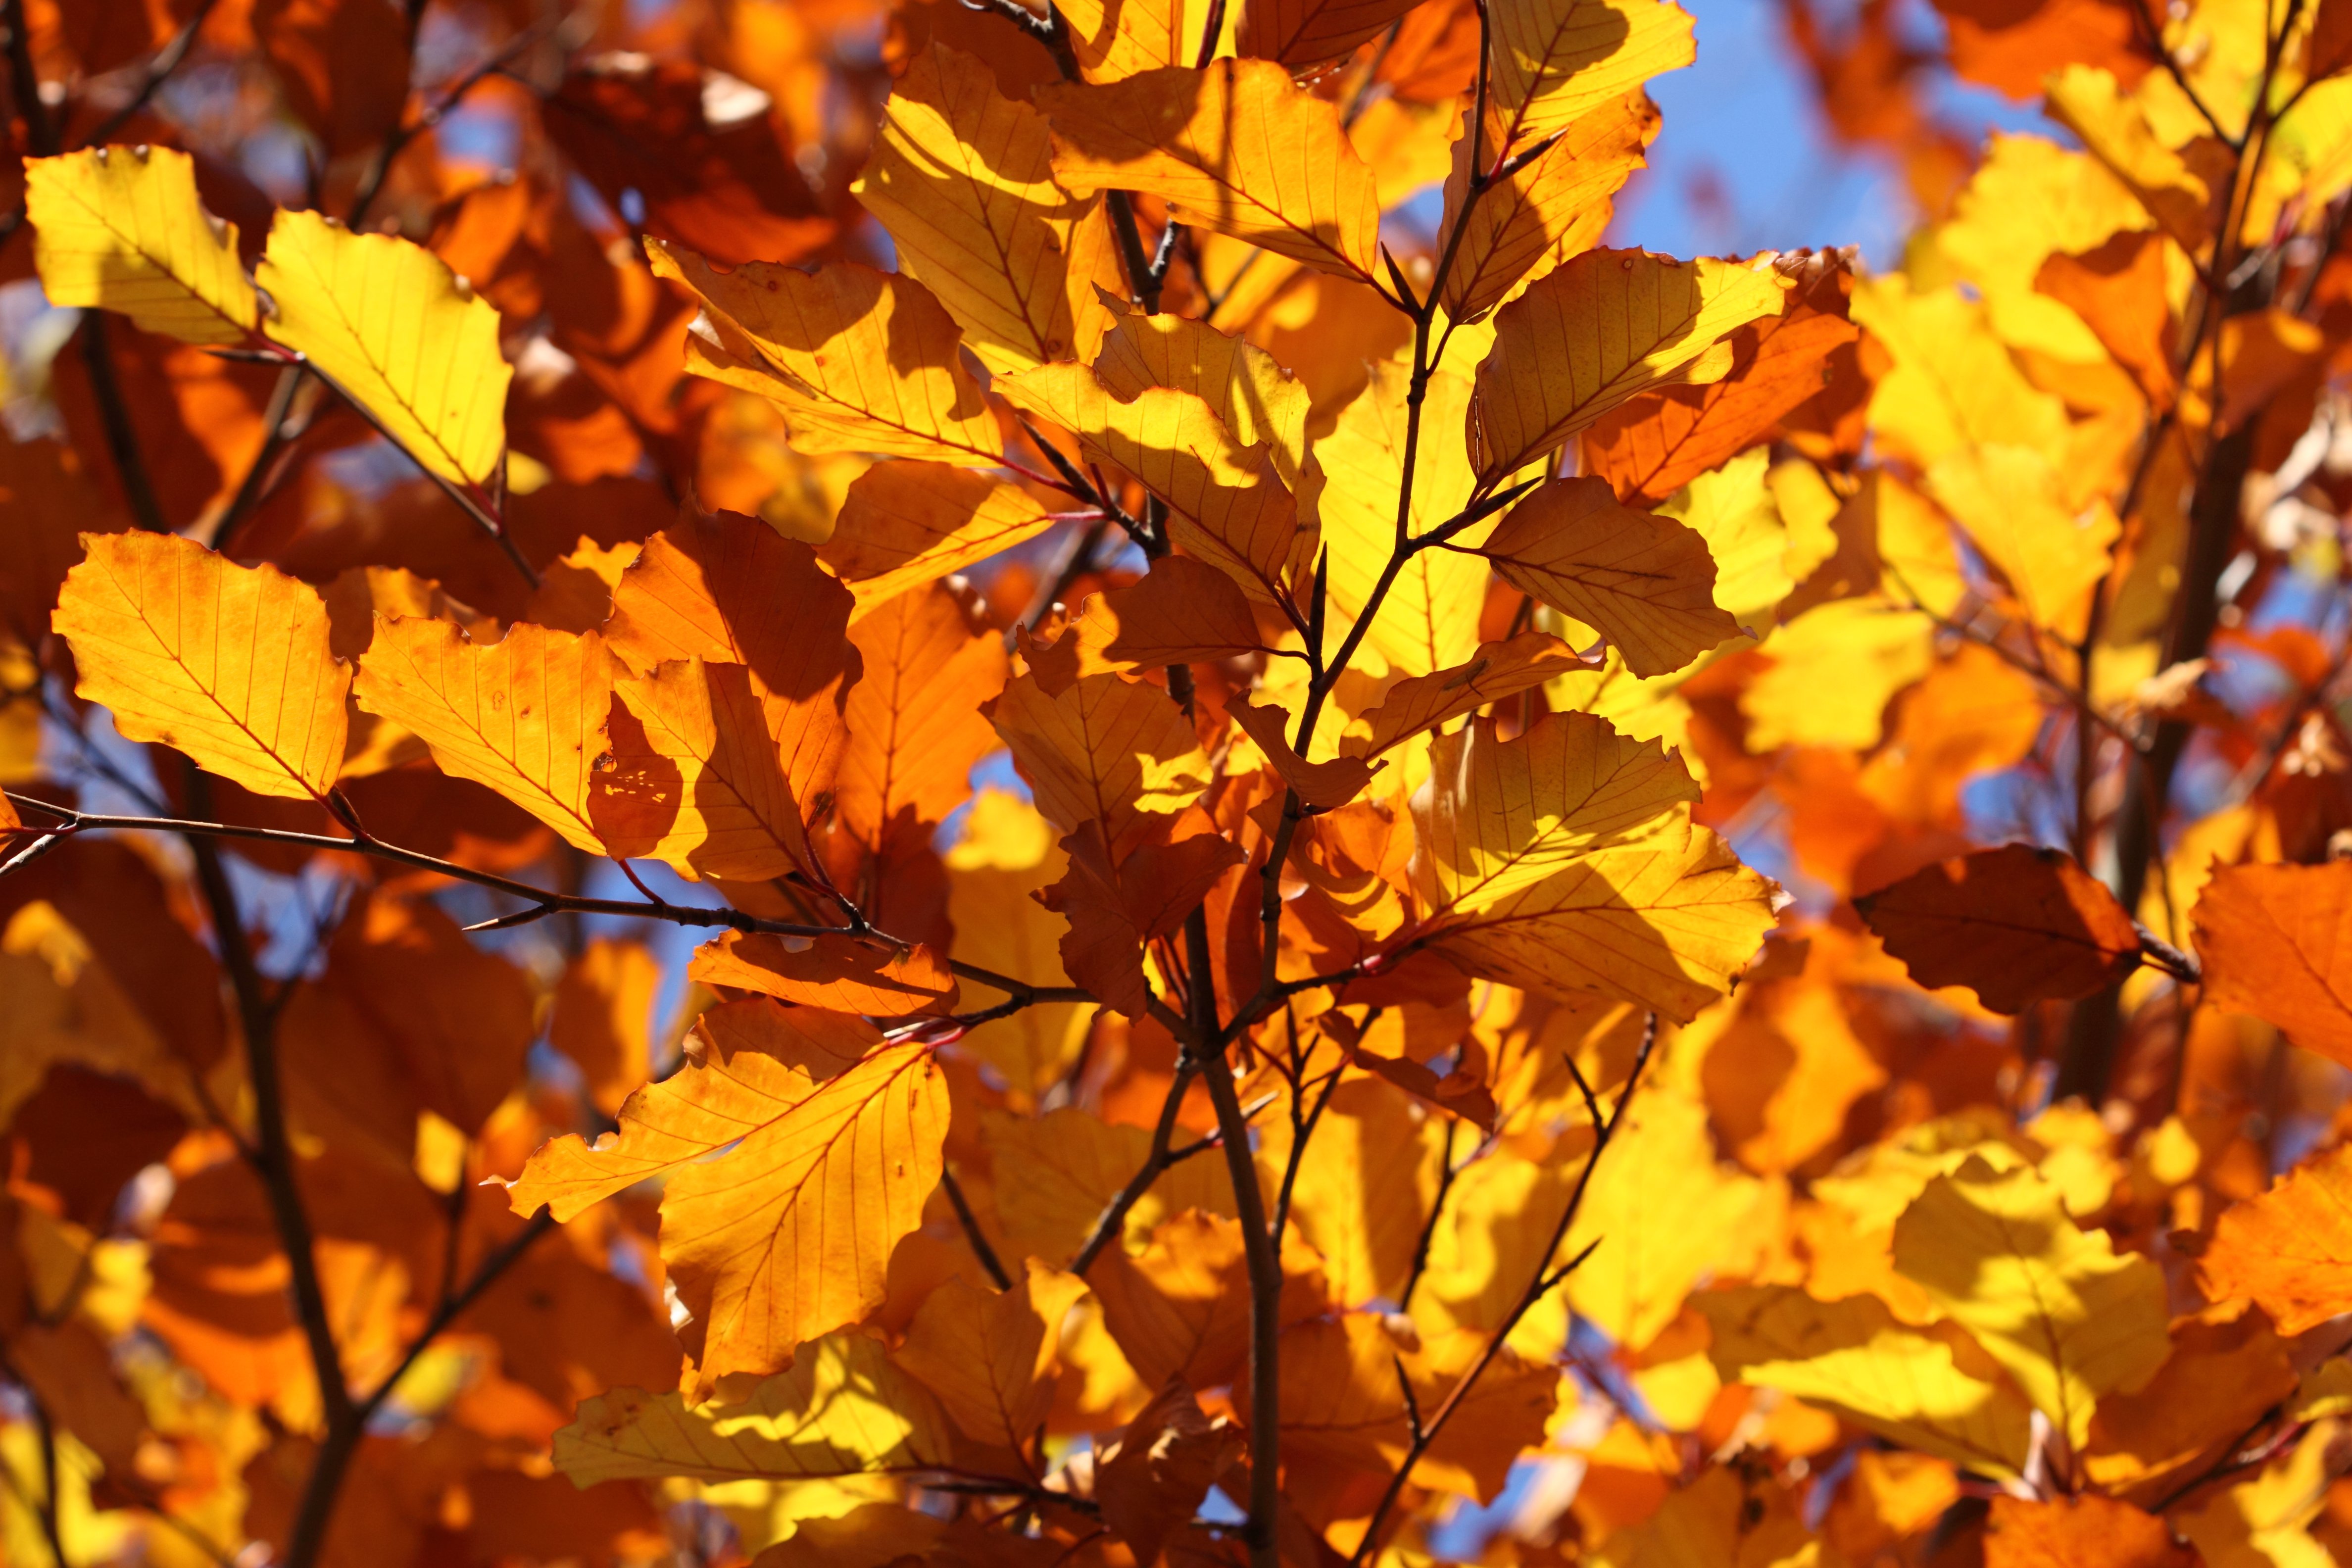
tree, nature, branch, plant, sunlight, leaf, fall, shine, autumn, yellow, season, maple tree, maple leaf, leaves, deciduous, shining, flowering plant, woody plant, land plant